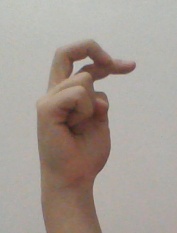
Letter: zay